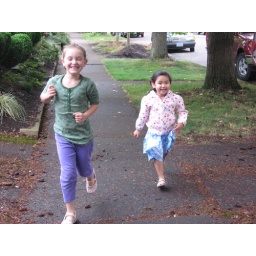
Flora and Chloe running around near Flora's house in Eugene.